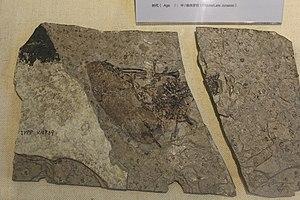
Volaticotherium est un genre éteint de mammifères primitifs ayant vécu au Jurassique dans ce qui est aujourd'hui la Chine.